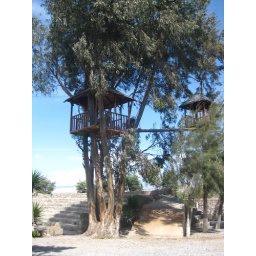
tree houses in the parking lot of the REAL ecuator